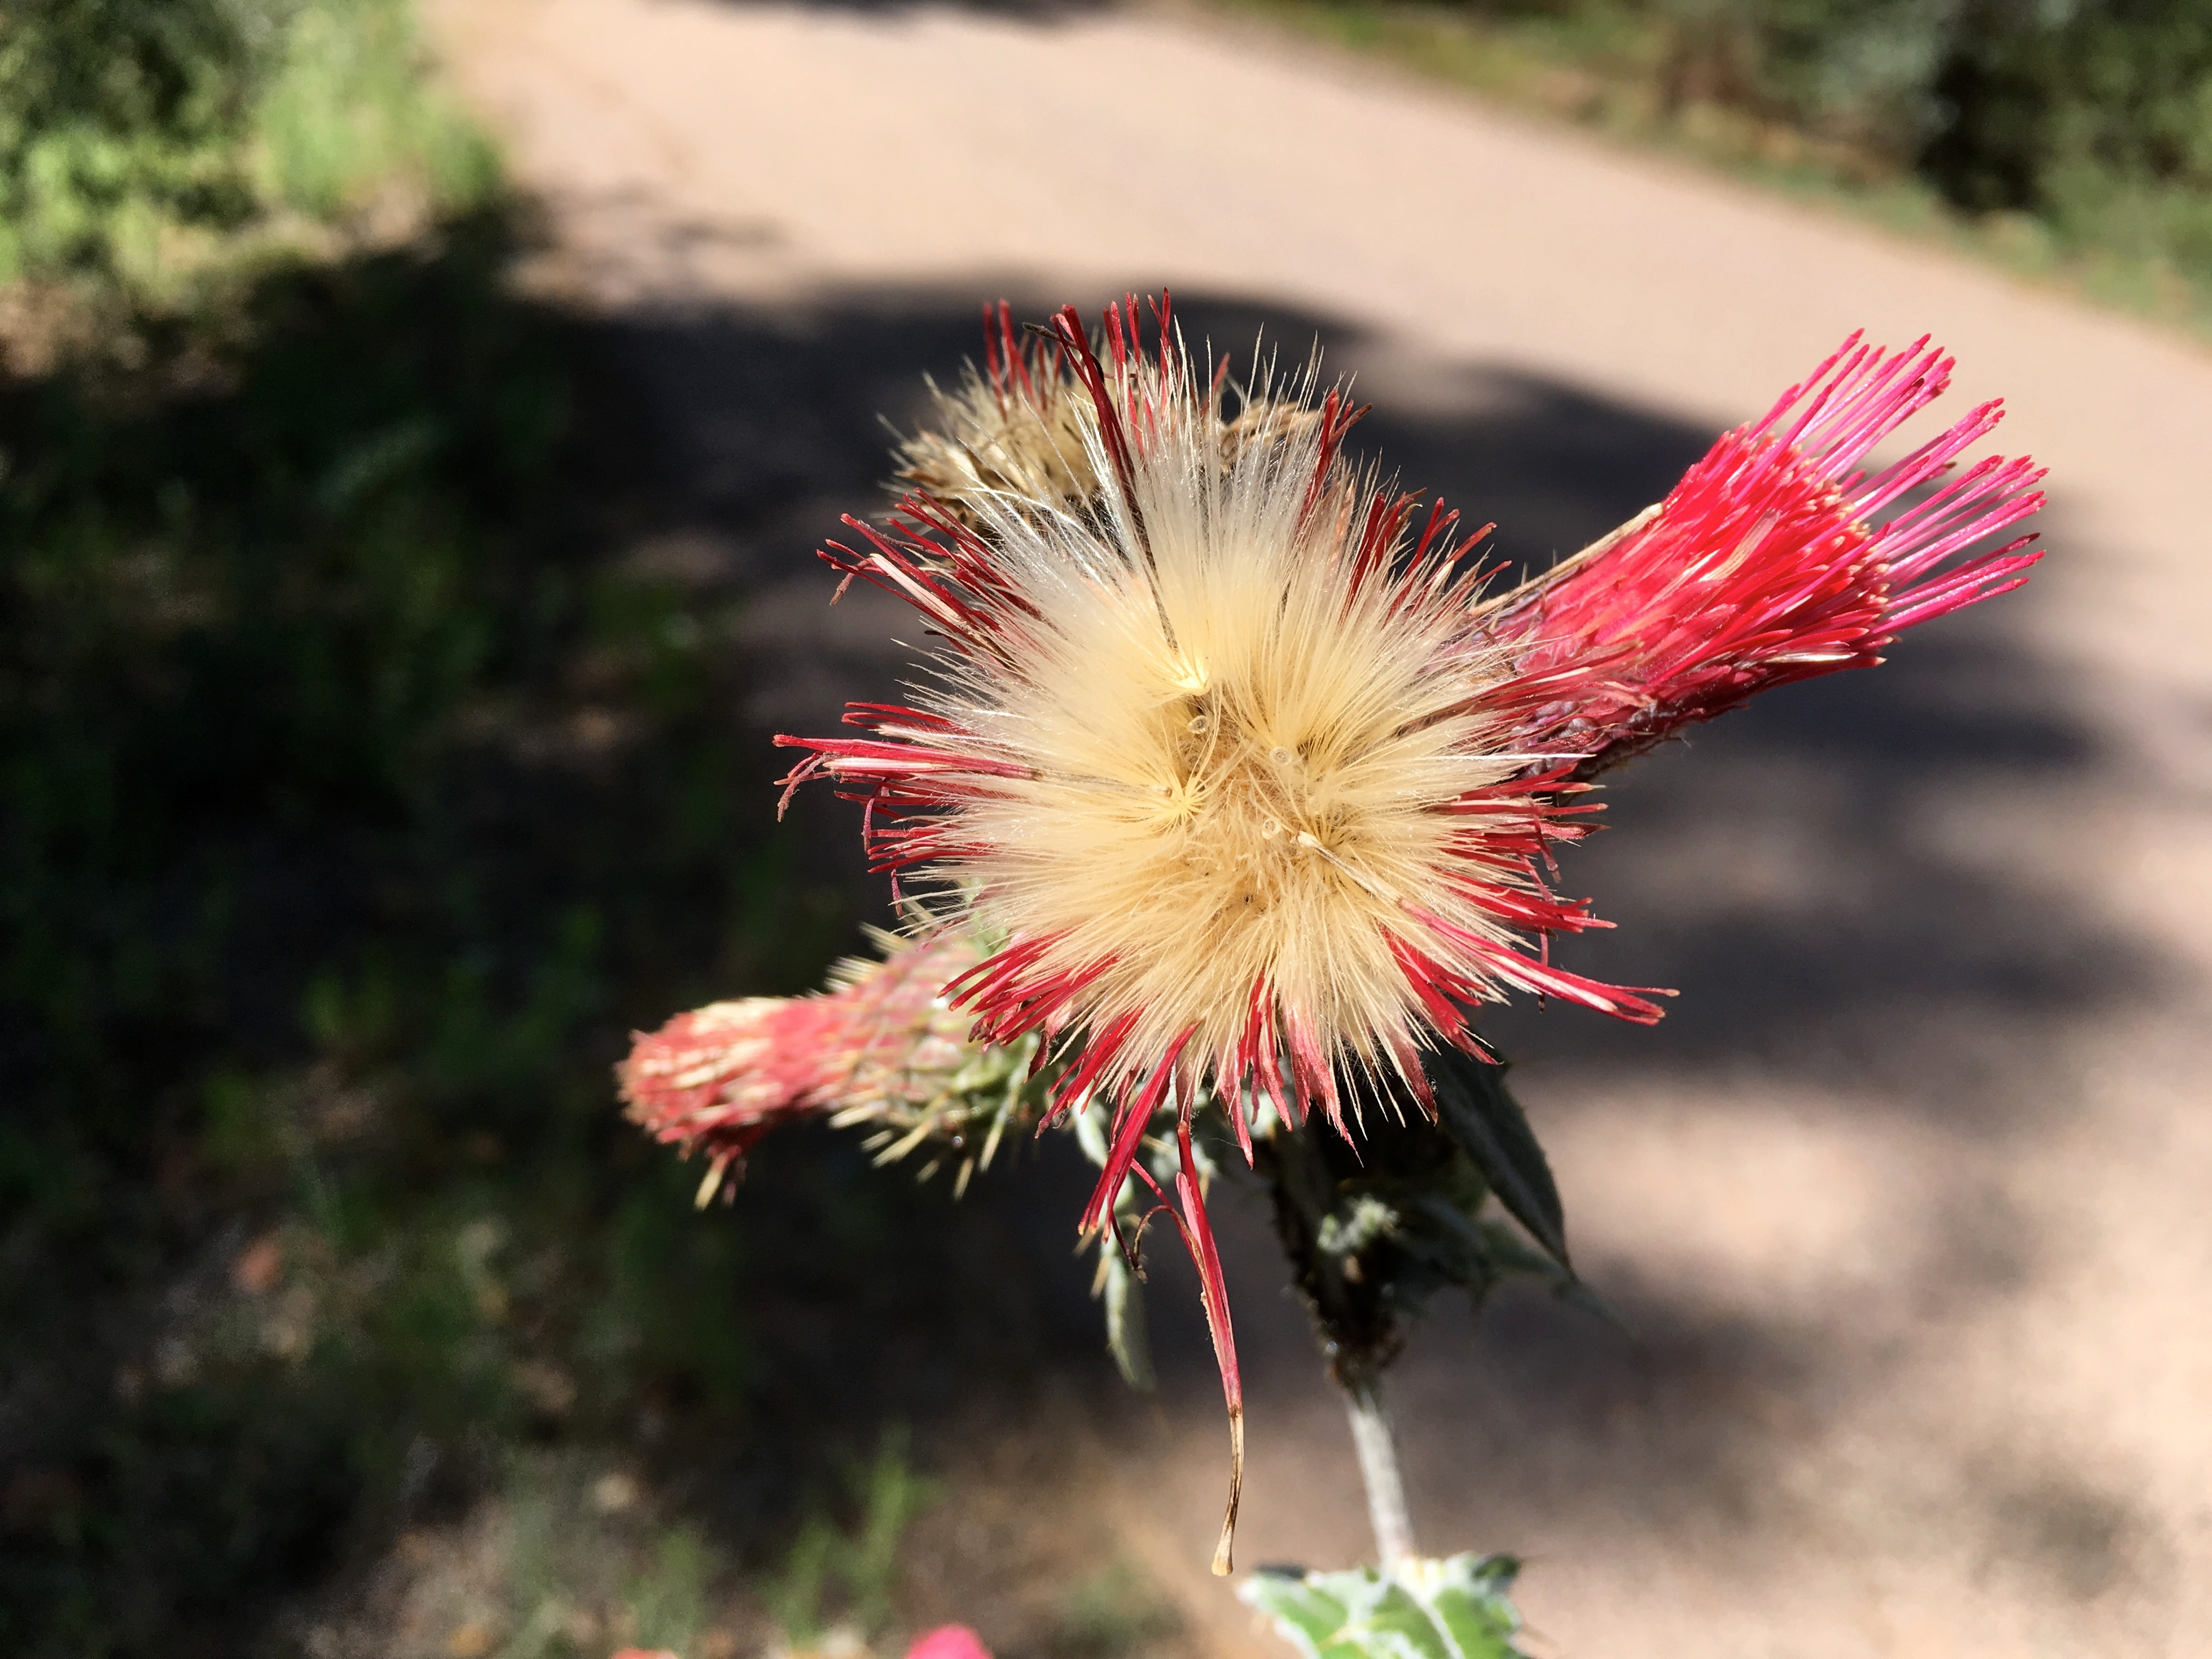
nature, blossom, plant, photography, leaf, flower, petal, autumn, botany, flora, wildflower, macro photography, flowering plant, daisy family, land plant, thorns spines and prickles